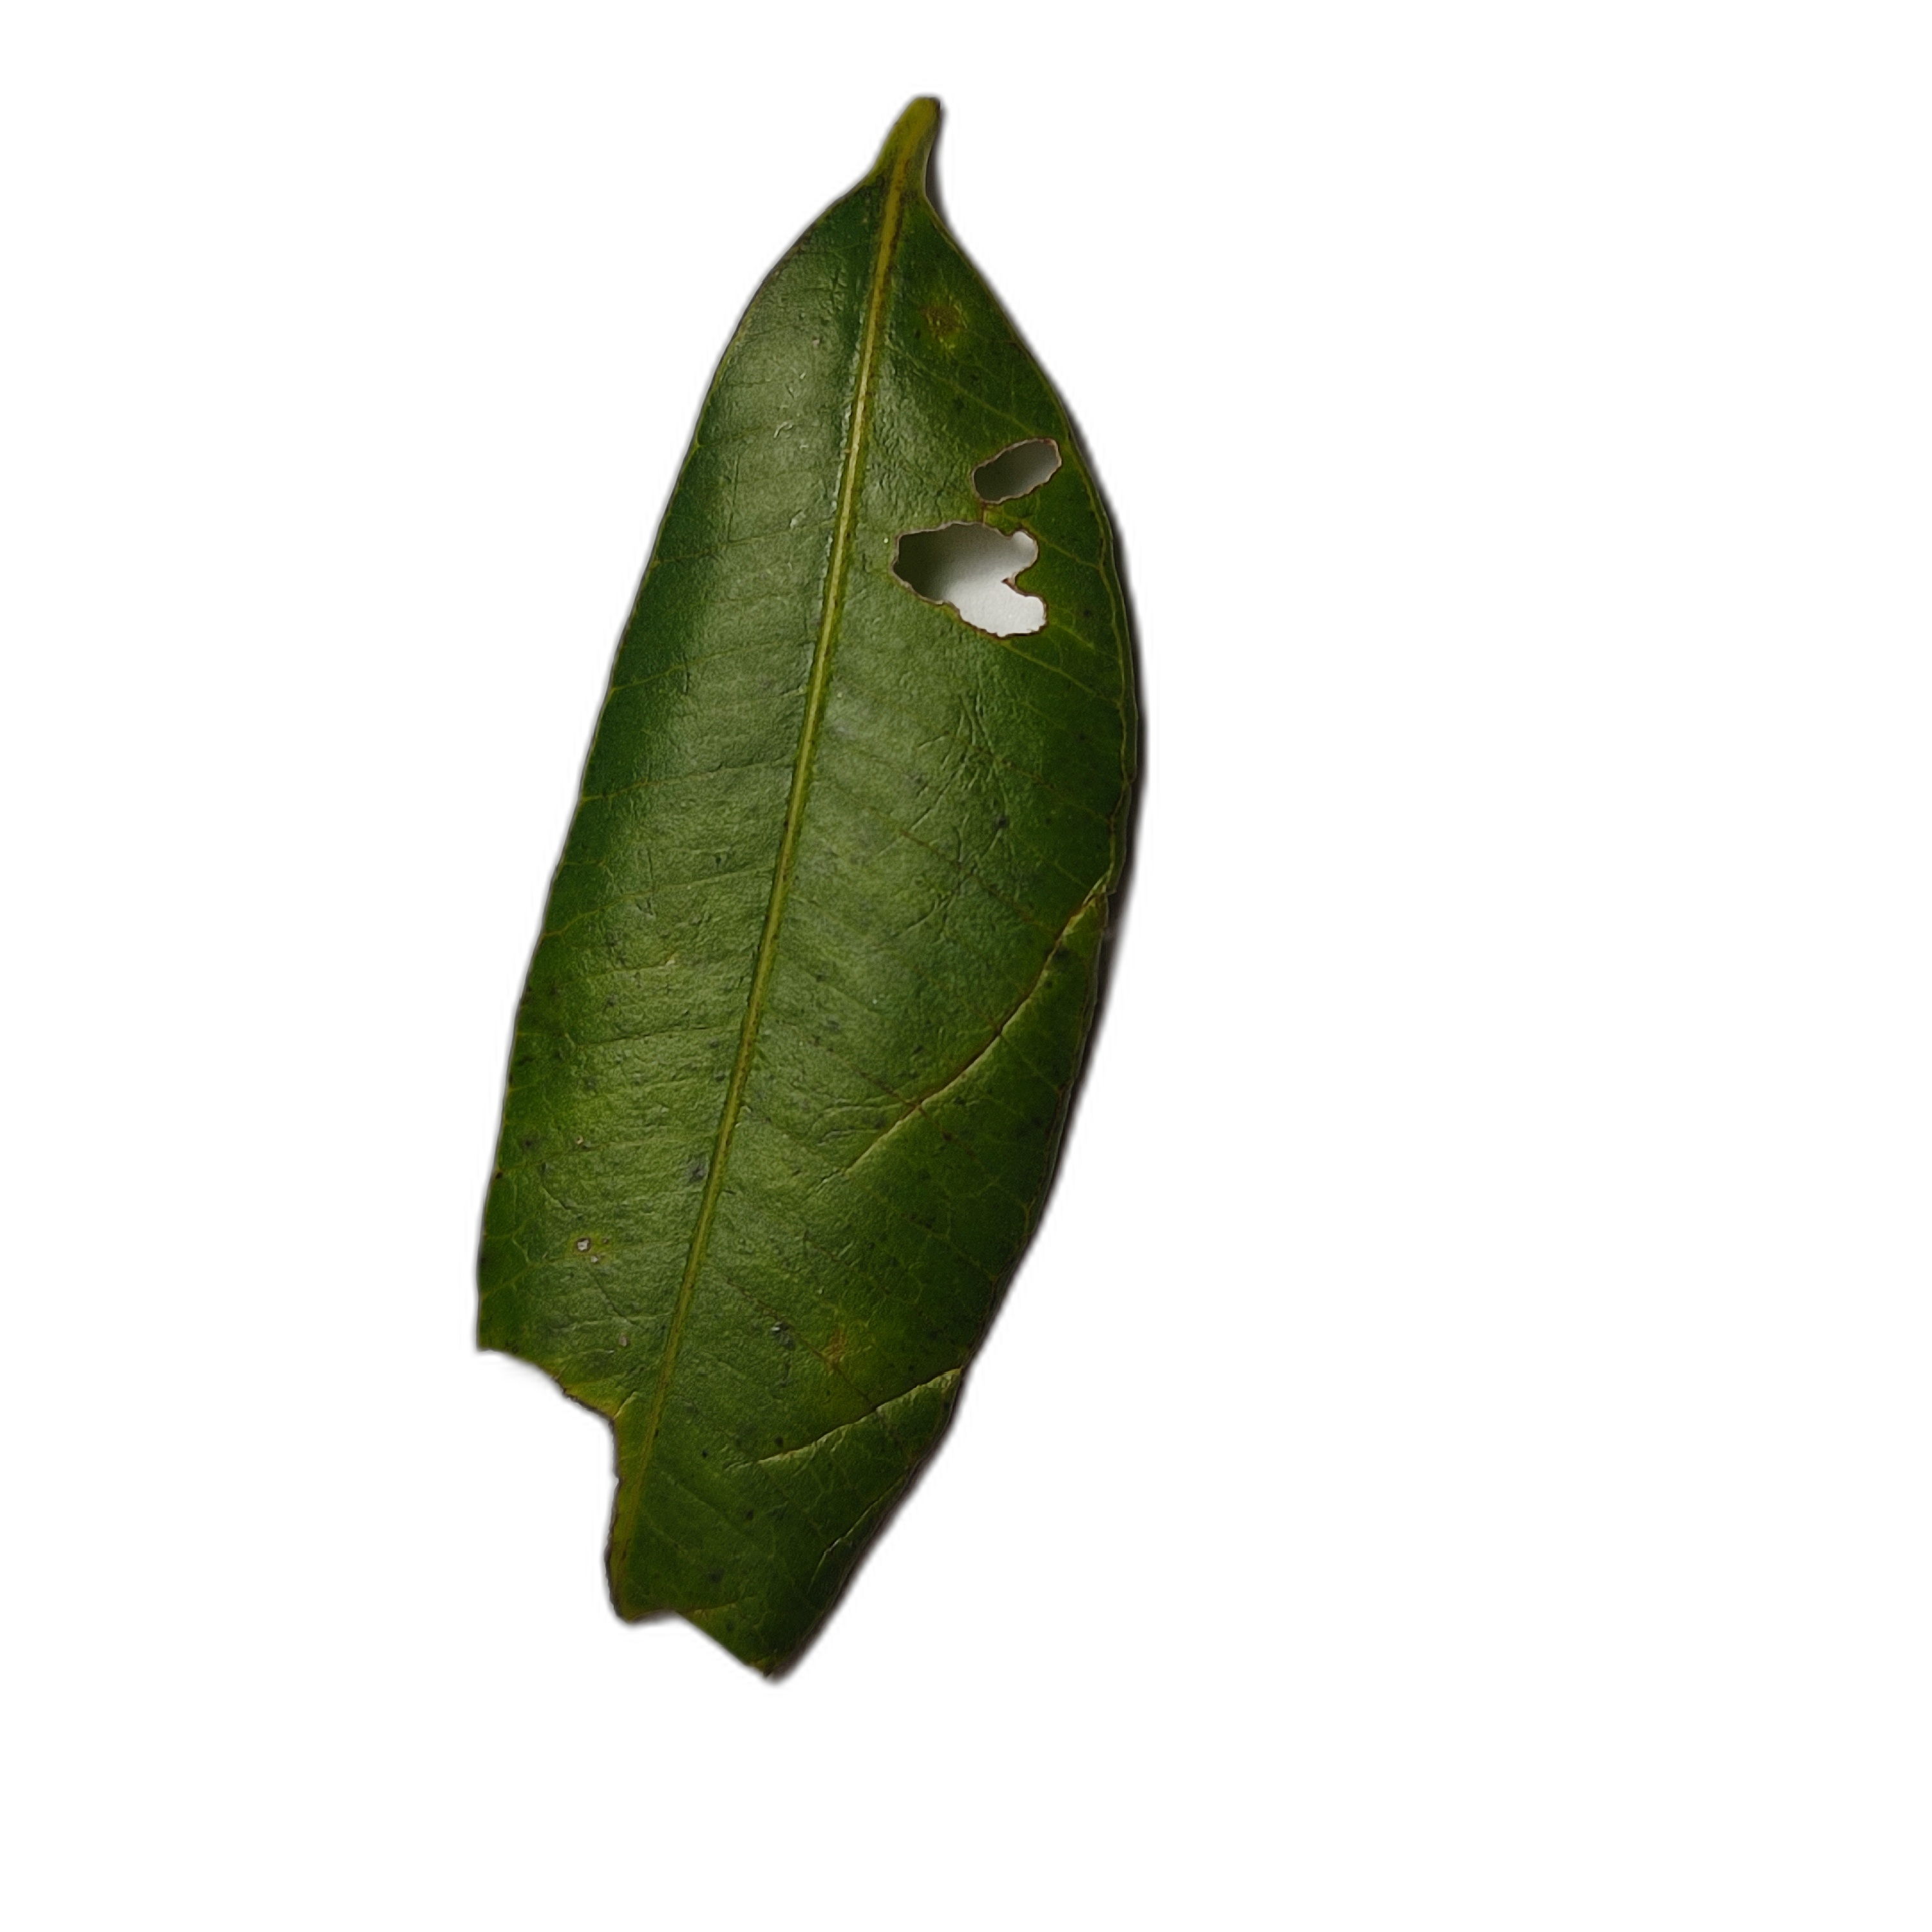
Label: not_healthy